Casa chorizo

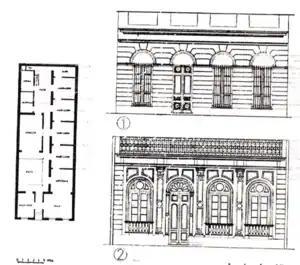
Basic design of a Standard House in Montevideo.

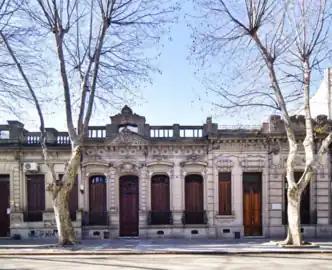
These homes have become an integral part of the urban landscape in cities like Montevideo.

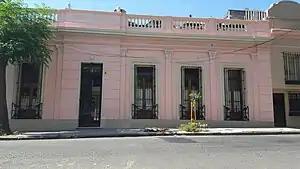

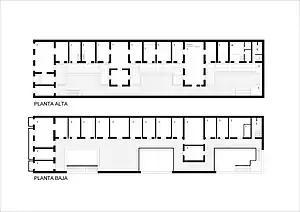
The floor plan is characterised by a narrow facade and a deep interior.

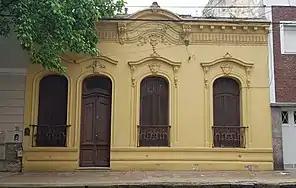

A Casa Chorizo, Casa Patio, or (formally) a Standard House ("Casa Standard") is a popular type of dwelling from the late 19th to early 20th century in Argentina and Uruguay. They were predominantly built in Montevideo, Buenos Aires, and Rosario.